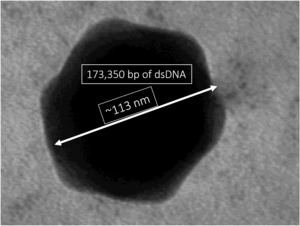
Les phycodnavirus sont des virus à ADN qui possèdent de grands génomes, et qui infectent les animaux marins ou les algues eucaryotes d'eau douce. Les phycodnavirus ont une morphologie icosahedrale, une membrane lipidique interne et ils se reproduisent, en totalité ou en partie, dans le cytoplasme de leurs cellules cibles. Ils appartiennent à un super-groupe de grands virus connu sous le nom de « grands virus nucléocytoplasmiques à ADN ».